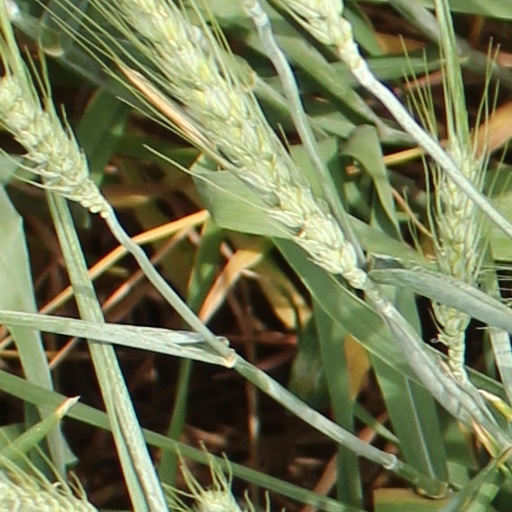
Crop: wheat